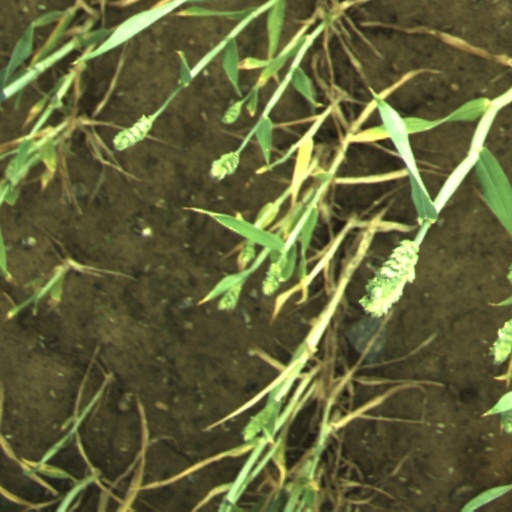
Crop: wheat